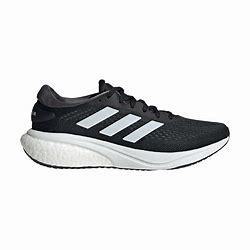
Brand: Adidas
Model: Supernova